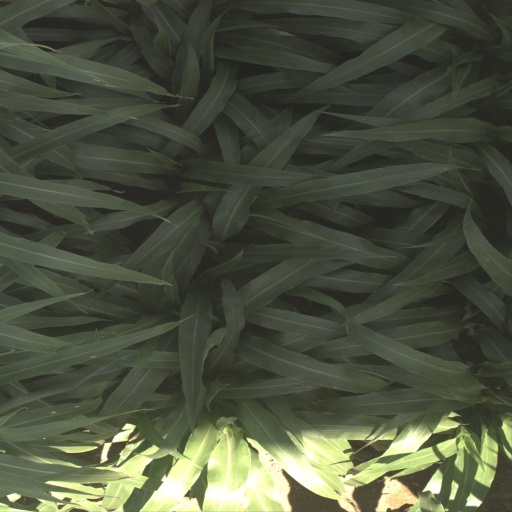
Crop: sorghum